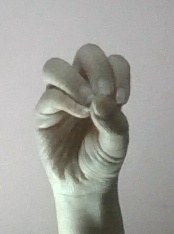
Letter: ha